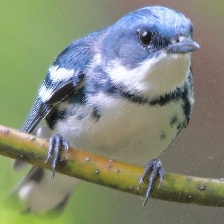
Species: CERULEAN WARBLER
Scientific name: SETOPHAGA CERULEA